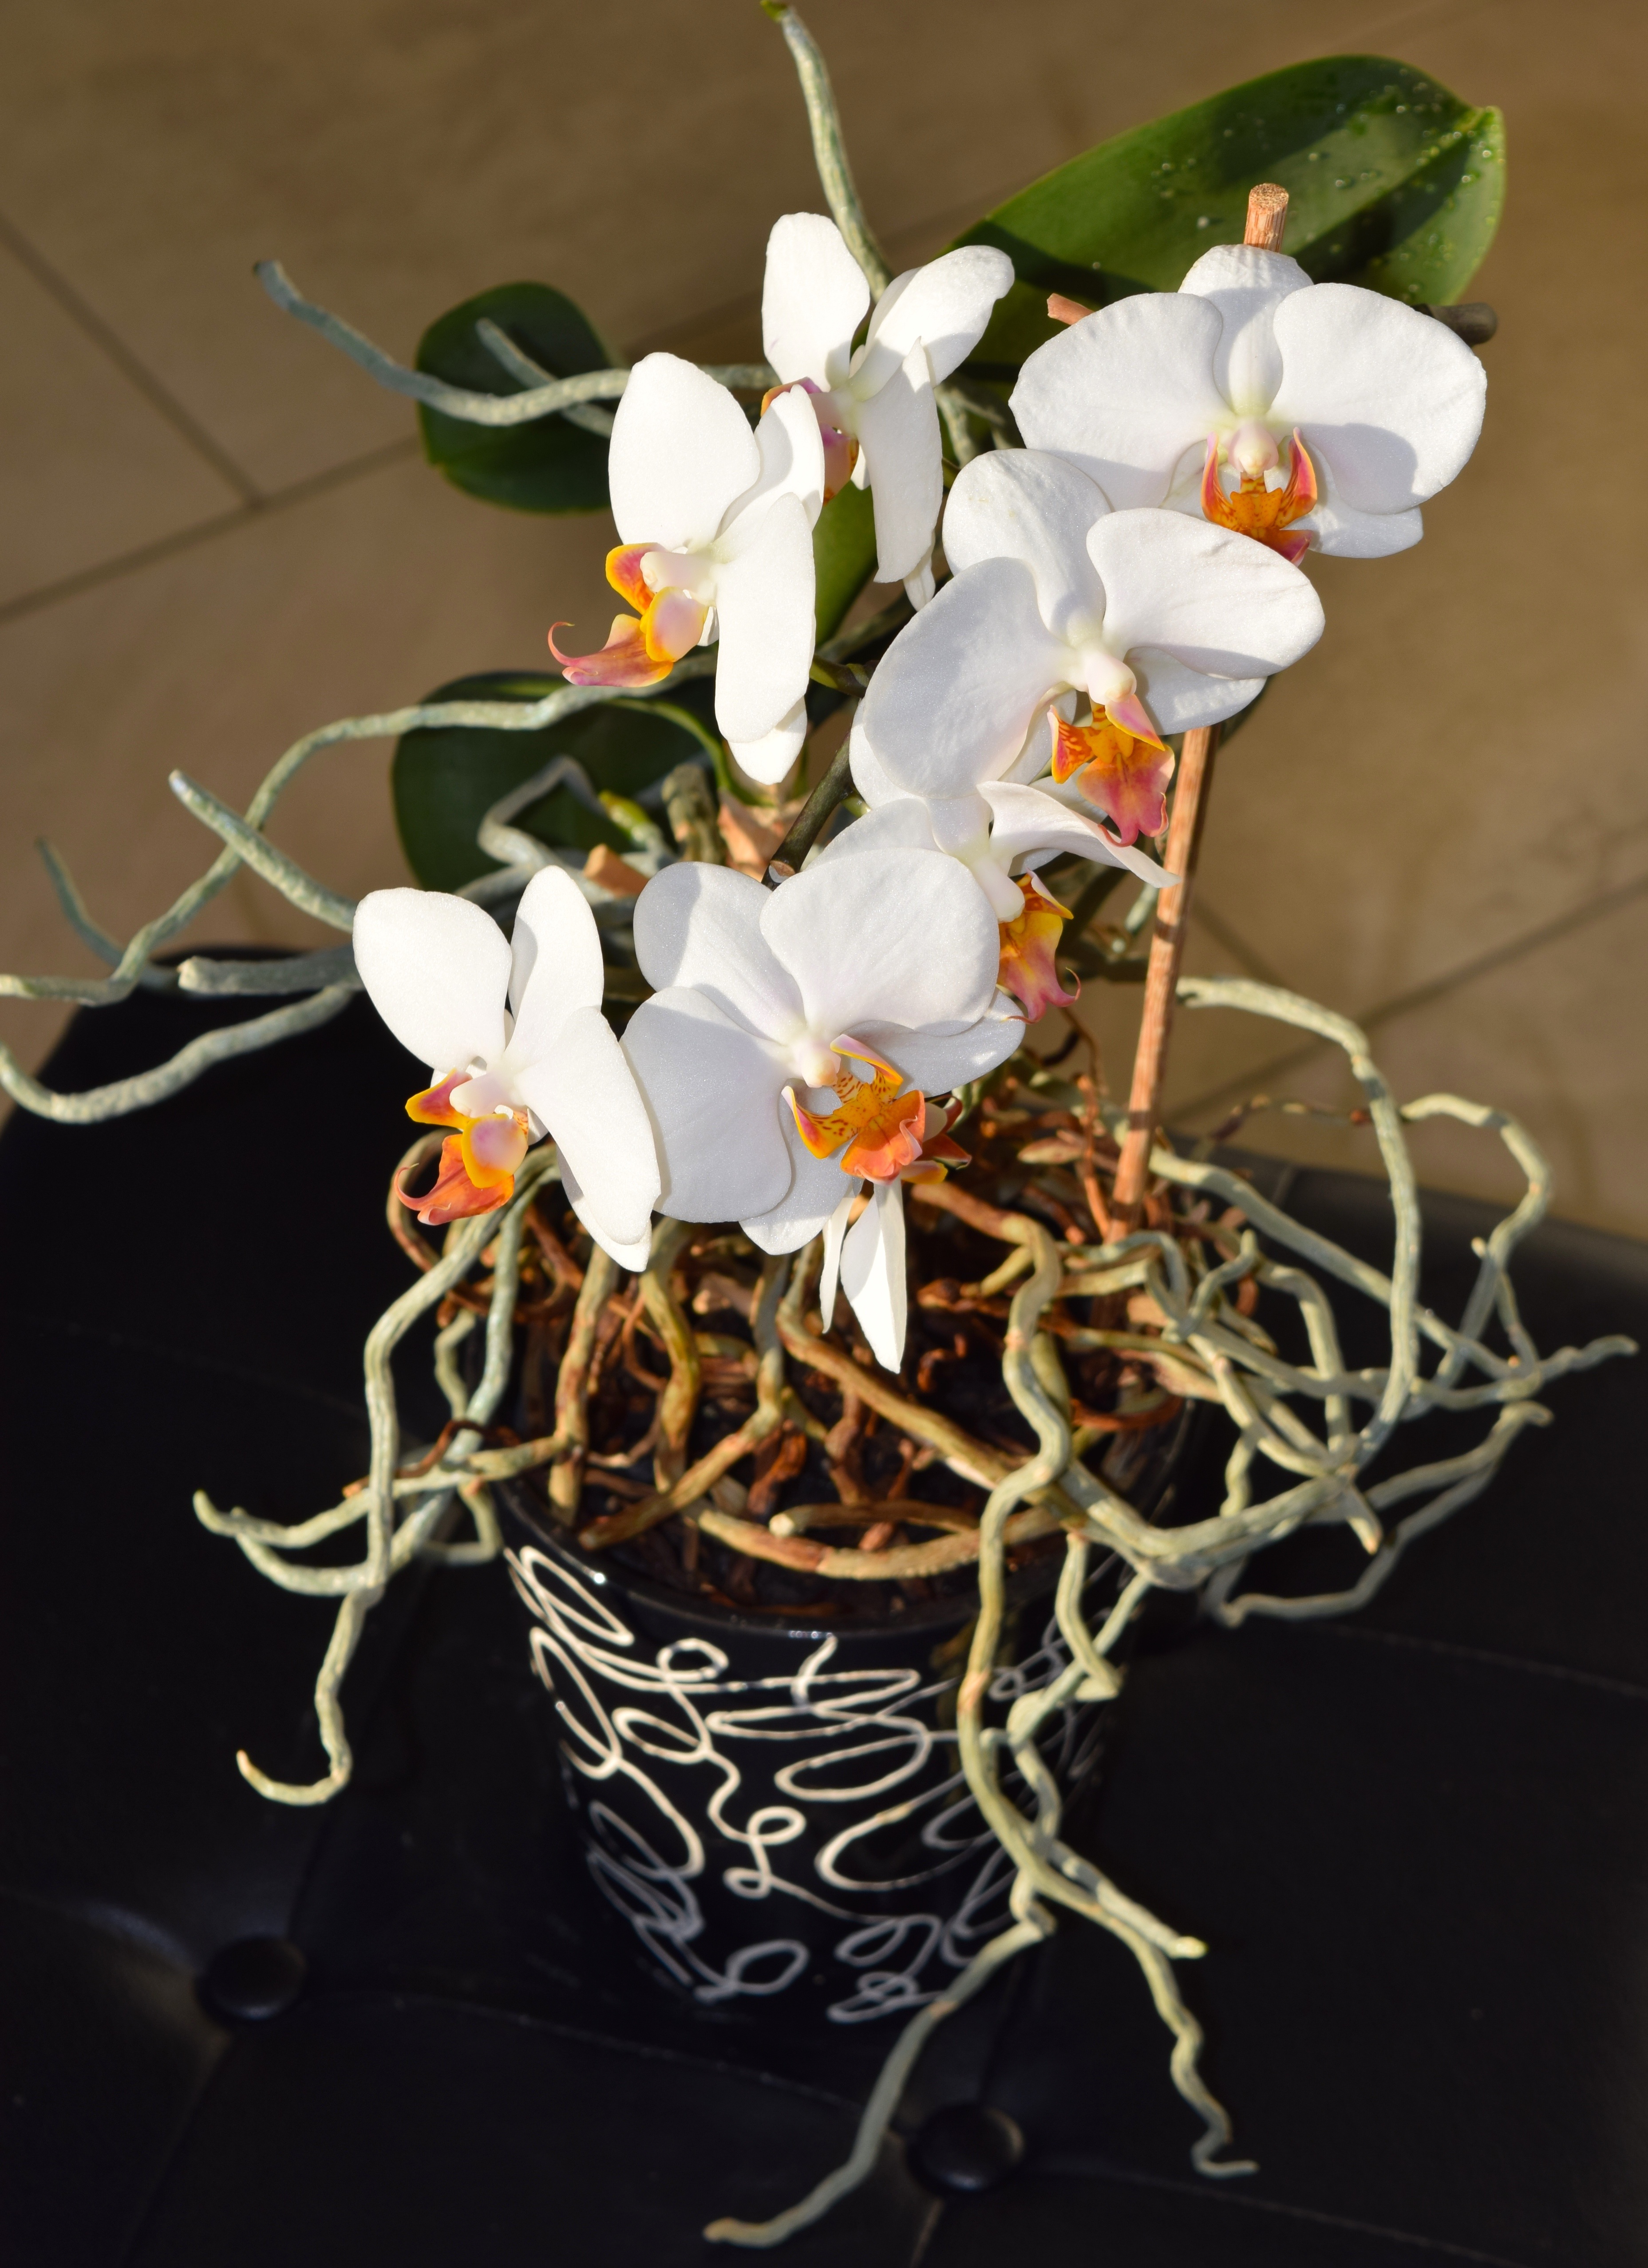
branch, blossom, plant, flower, bloom, spring, botany, flora, orchid, root, art, flowerpot, floristry, flowering plant, flower bouquet, ikebana, floral design, dendrobium, land plant, moth orchid, flower arranging